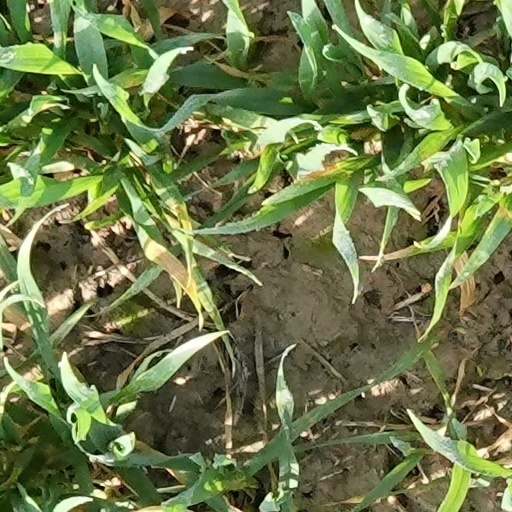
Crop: wheat